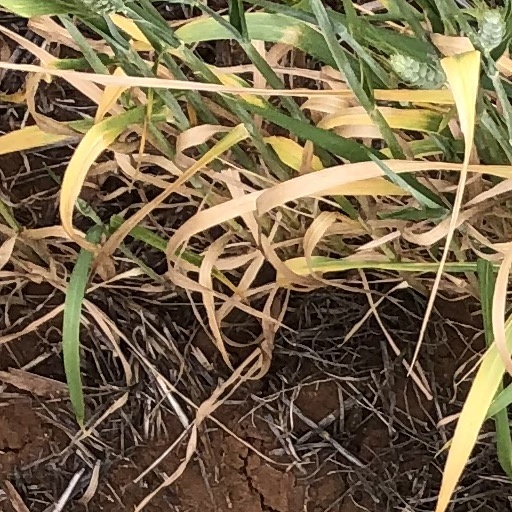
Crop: wheat